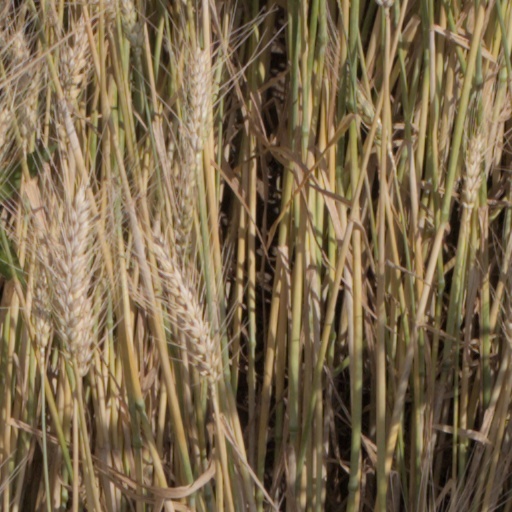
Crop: wheat